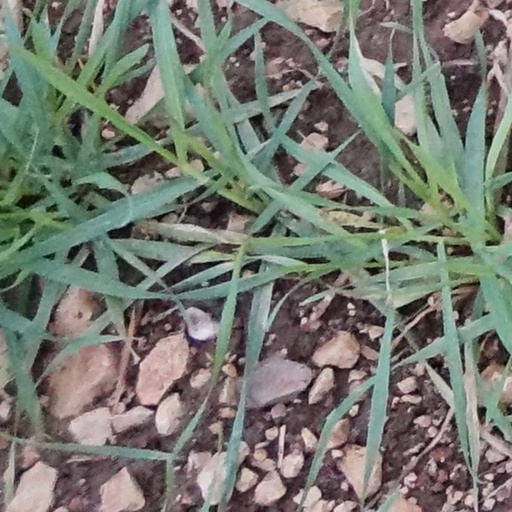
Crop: wheat